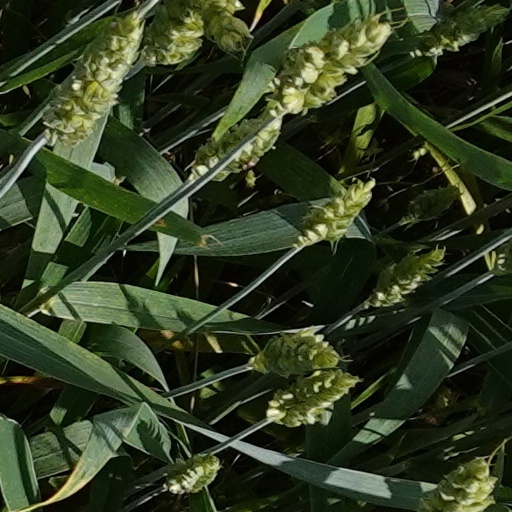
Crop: wheat